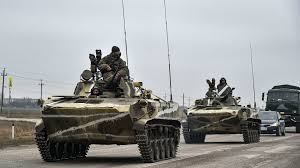
Label: BMP-2